2003–04 Calgary Flames season

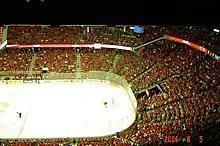
the "C of Red" became a defining characteristic of Flames playoff games.

The Final versus Tampa Bay became known for controversy. First, referee Kerry Fraser was pulled from his game six assignment in Calgary after drawing the ire of Flames fans following several calls in game four that upset the local fans. Fraser would instead officiate game seven in Tampa. The officiating in game four prompted a rant by Sutter, in which he alleged that the NHL did not want Calgary to win.